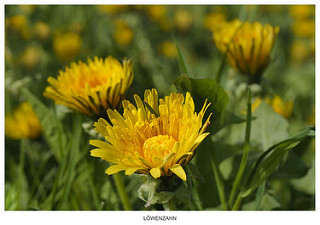
Flower: dandelion